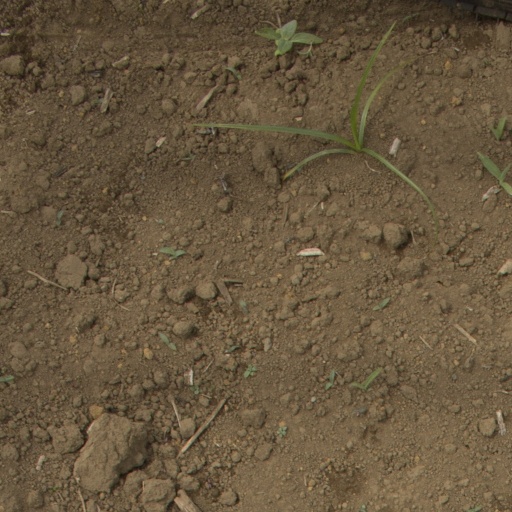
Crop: Jerusalem artichoke